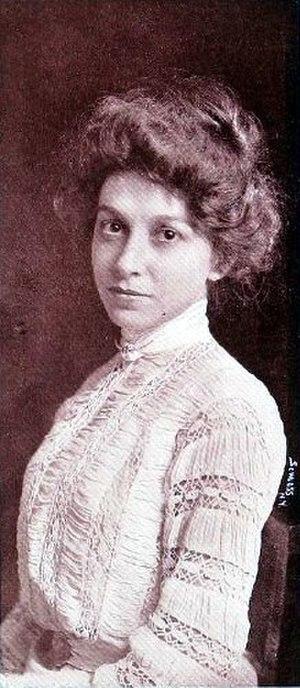
Juliette Paxton Atkinson Buxton est une joueuse de tennis américaine de la fin du XIXᵉ siècle et début du XXᵉ siècle.